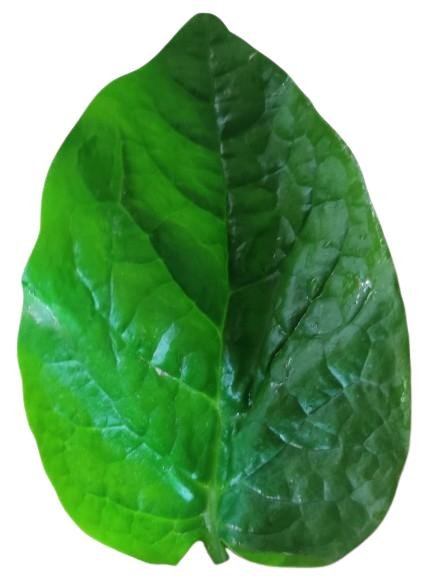
Label: Healthy-Leaf